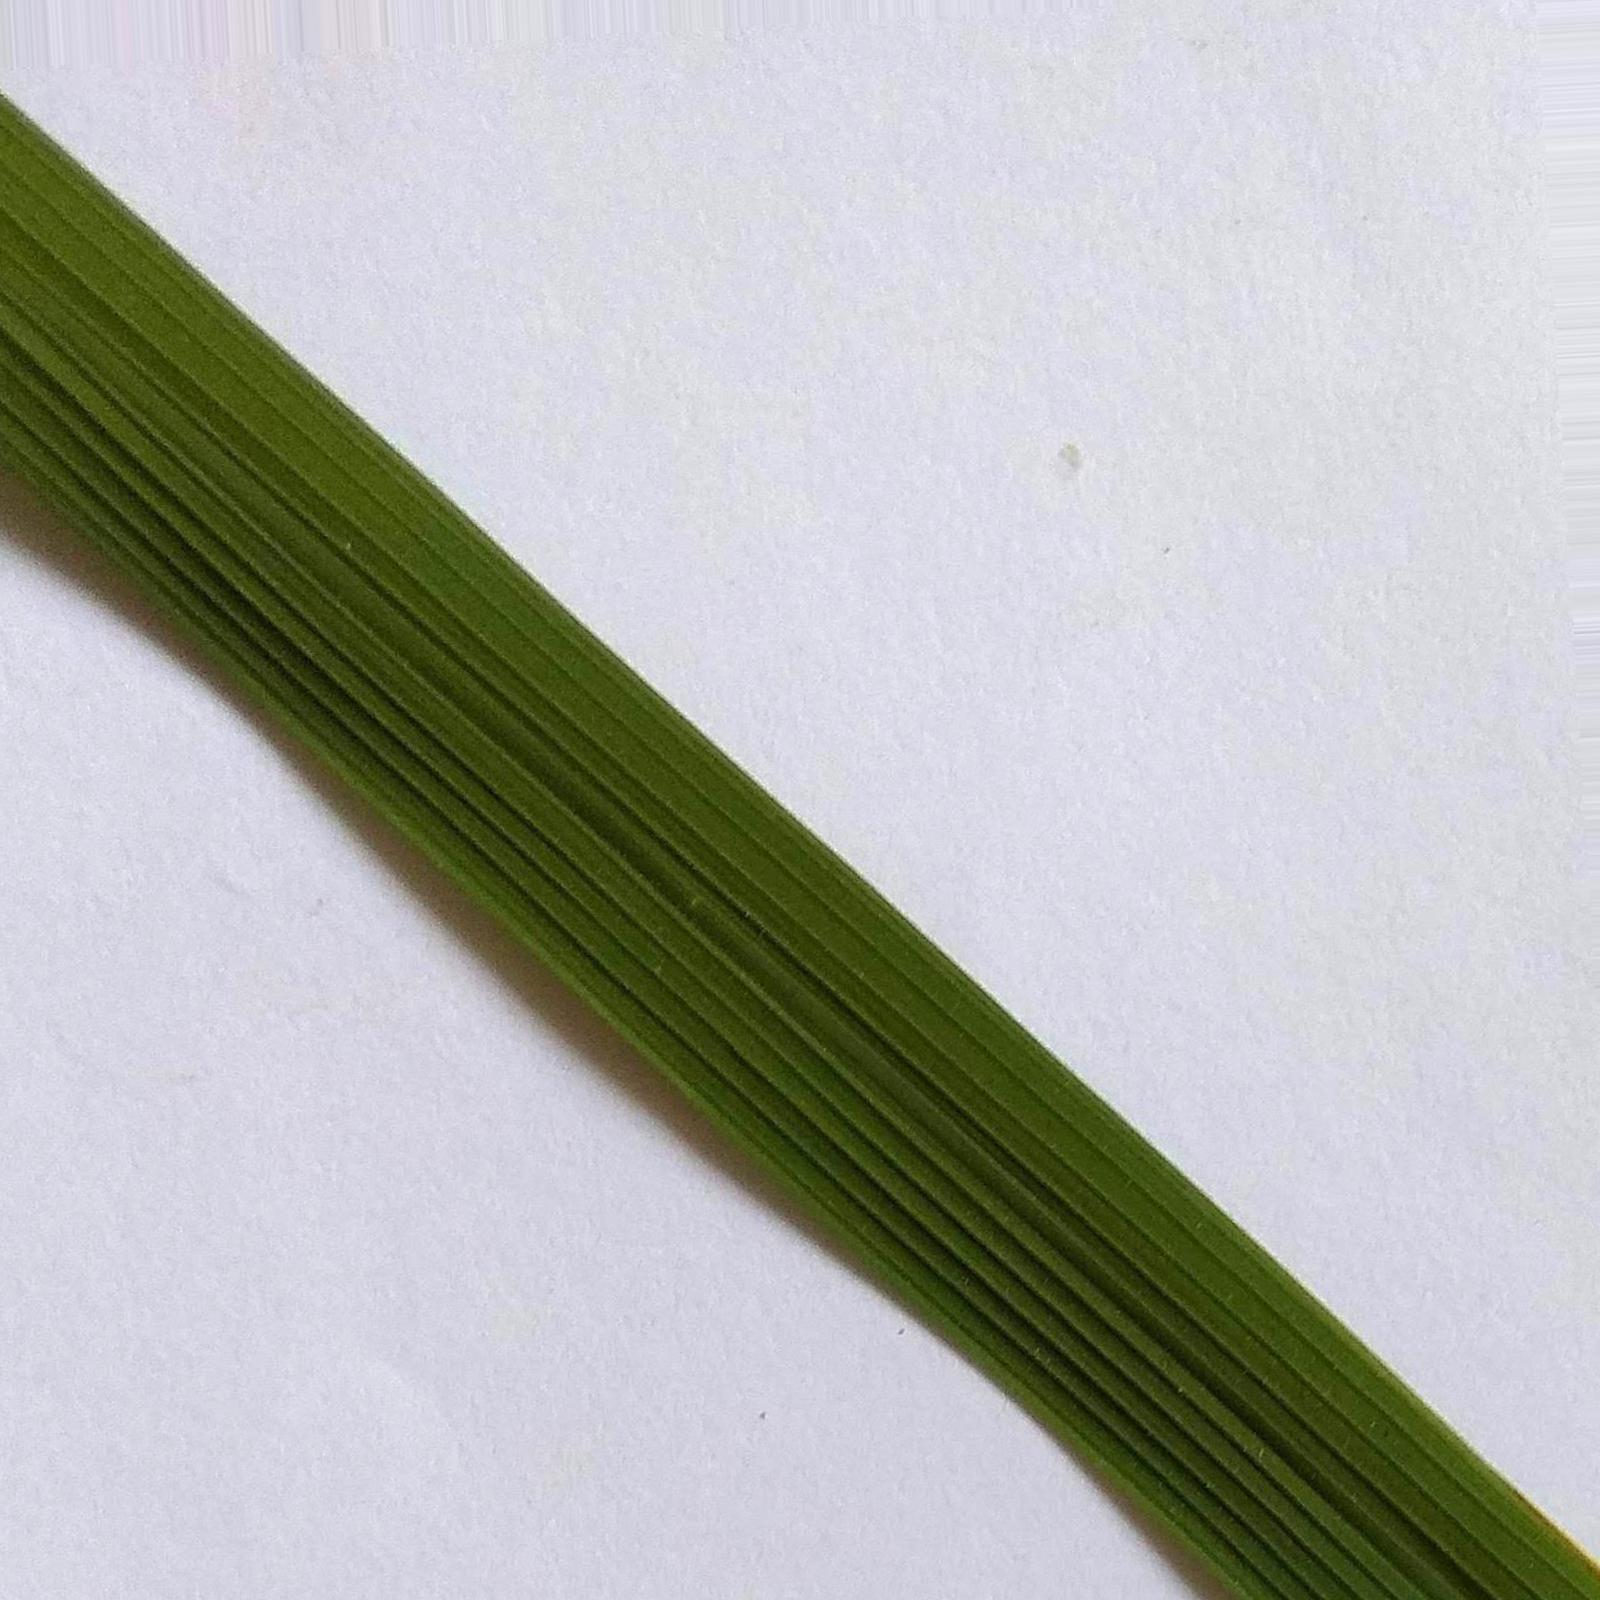
Nhãn: Healthy